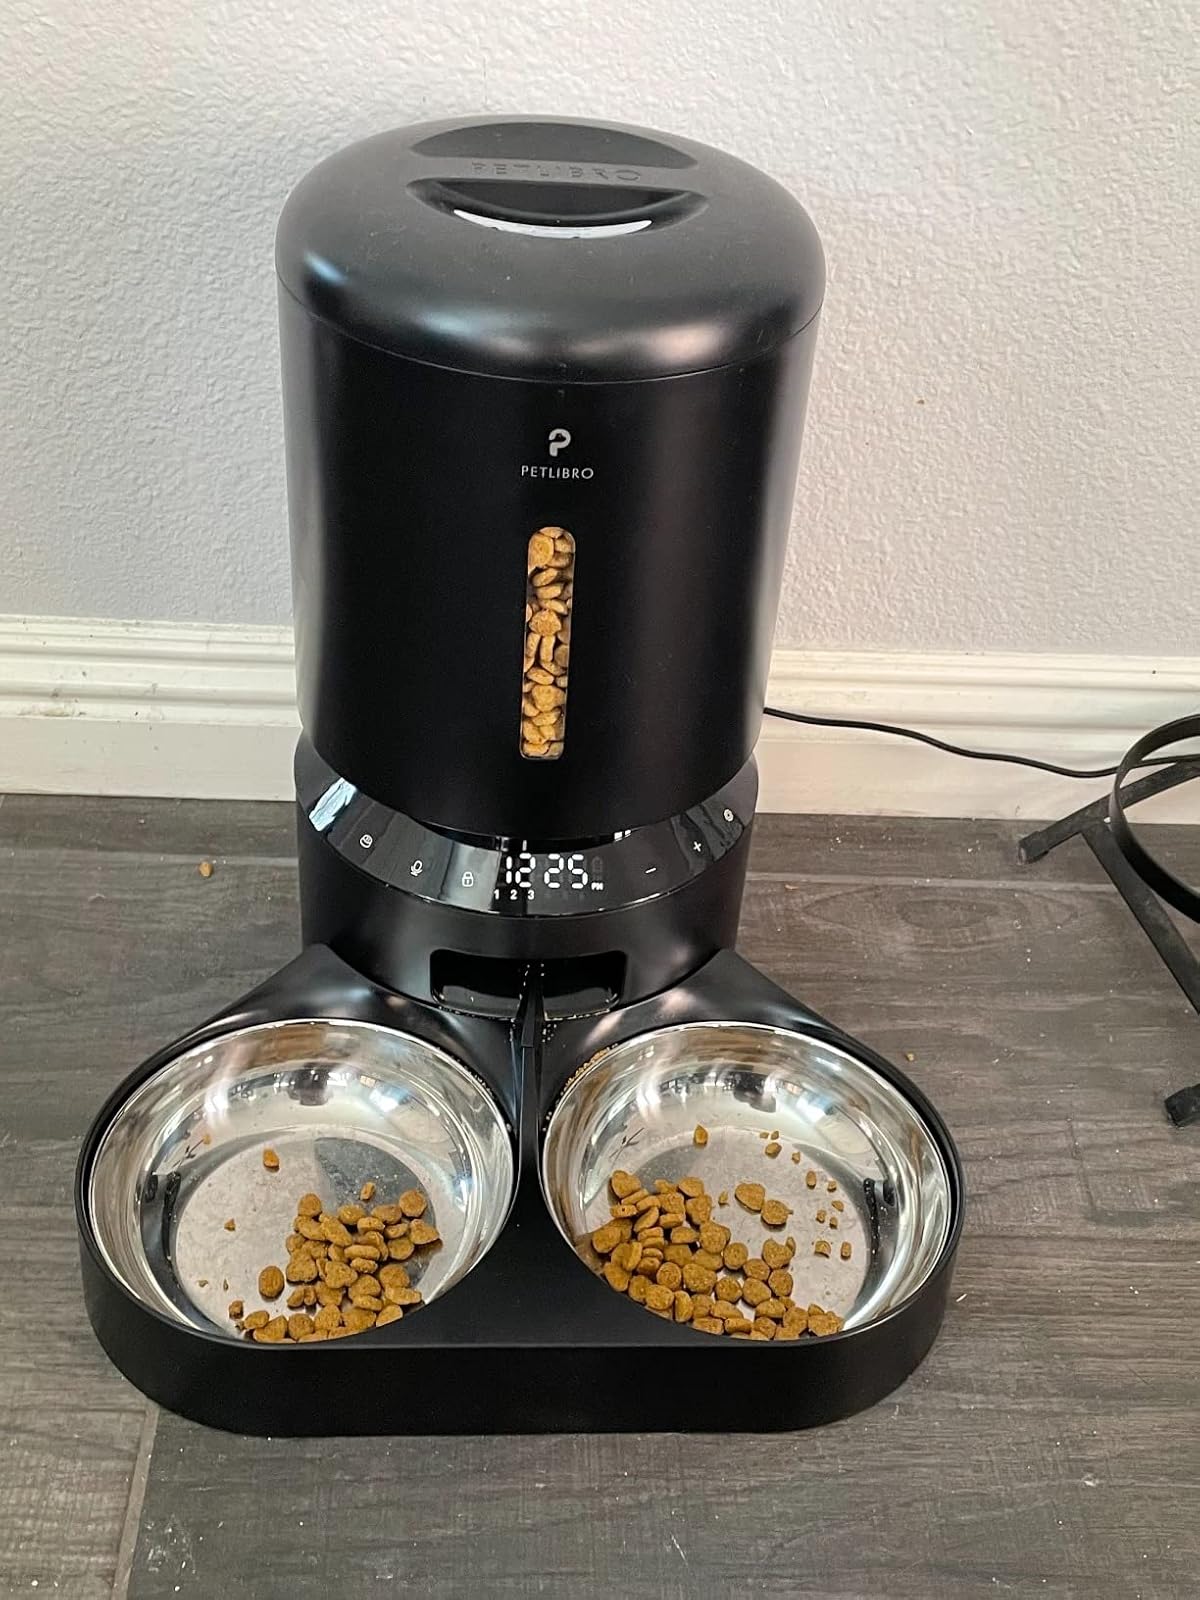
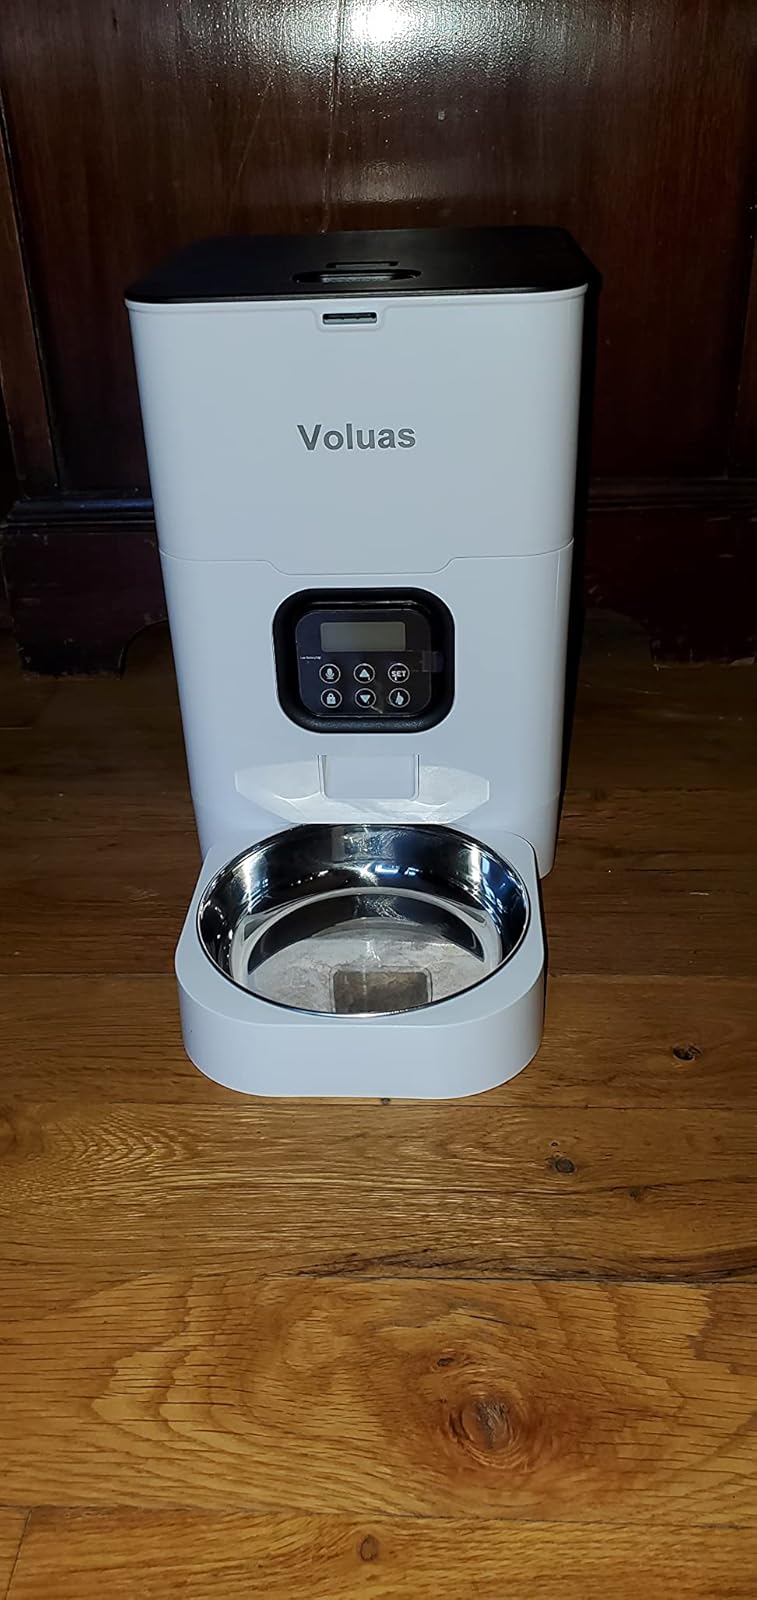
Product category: items_feeder
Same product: no